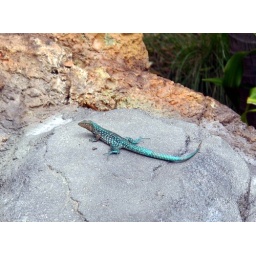
sunning himself on a rock near the lazy river